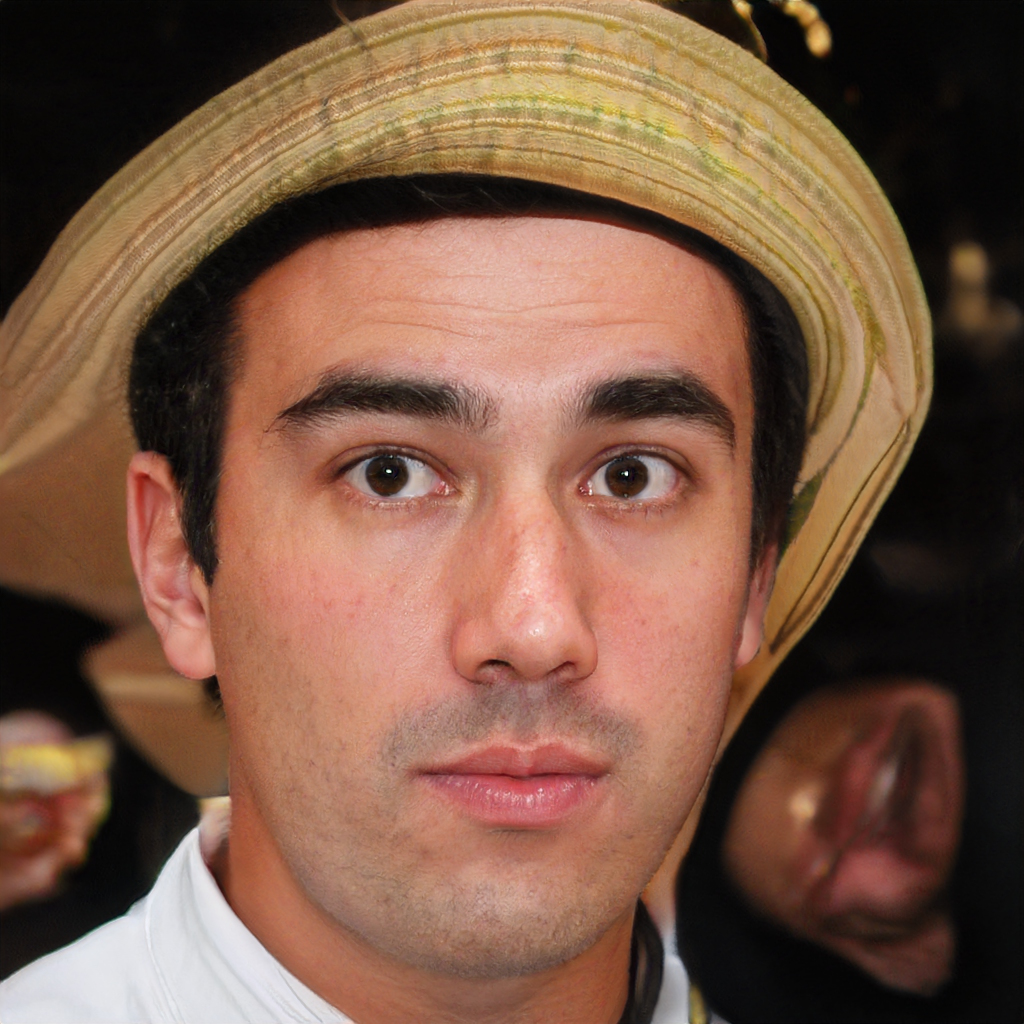
Gender: Male